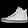
Label: Sneaker